Callum Ilott

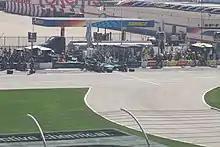
Ilott at the 2022 XPEL 375

In 2018, after racing a season of GP3, Ilott took part in the Formula 2 post-season test with Trident and Charouz Racing System.